Frances Xavier Cabrini

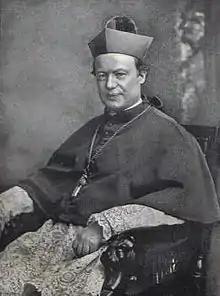
Archbishop Corrigan (before 1902)

In 1874, a priest in Codogno, Lombardy, invited Cabrini to take over a poorly-run orphanage operated by the Sisters of Providence in that town. After arriving in Codogno, Cabrini took religious vows into Sisters of Providence, finally achieving her goal of becoming a religious sister. She added Xavier ("Saverio" in Italian) to her name to honor Reverend Francis Xavier, the patron saint of missionary service. Like Xavier, her ultimate ambition was to become a missionary in East Asia. However, the two Providence sisters in charge of the orphanage finances were jealous of Cabrini and worked to thwart her actions.